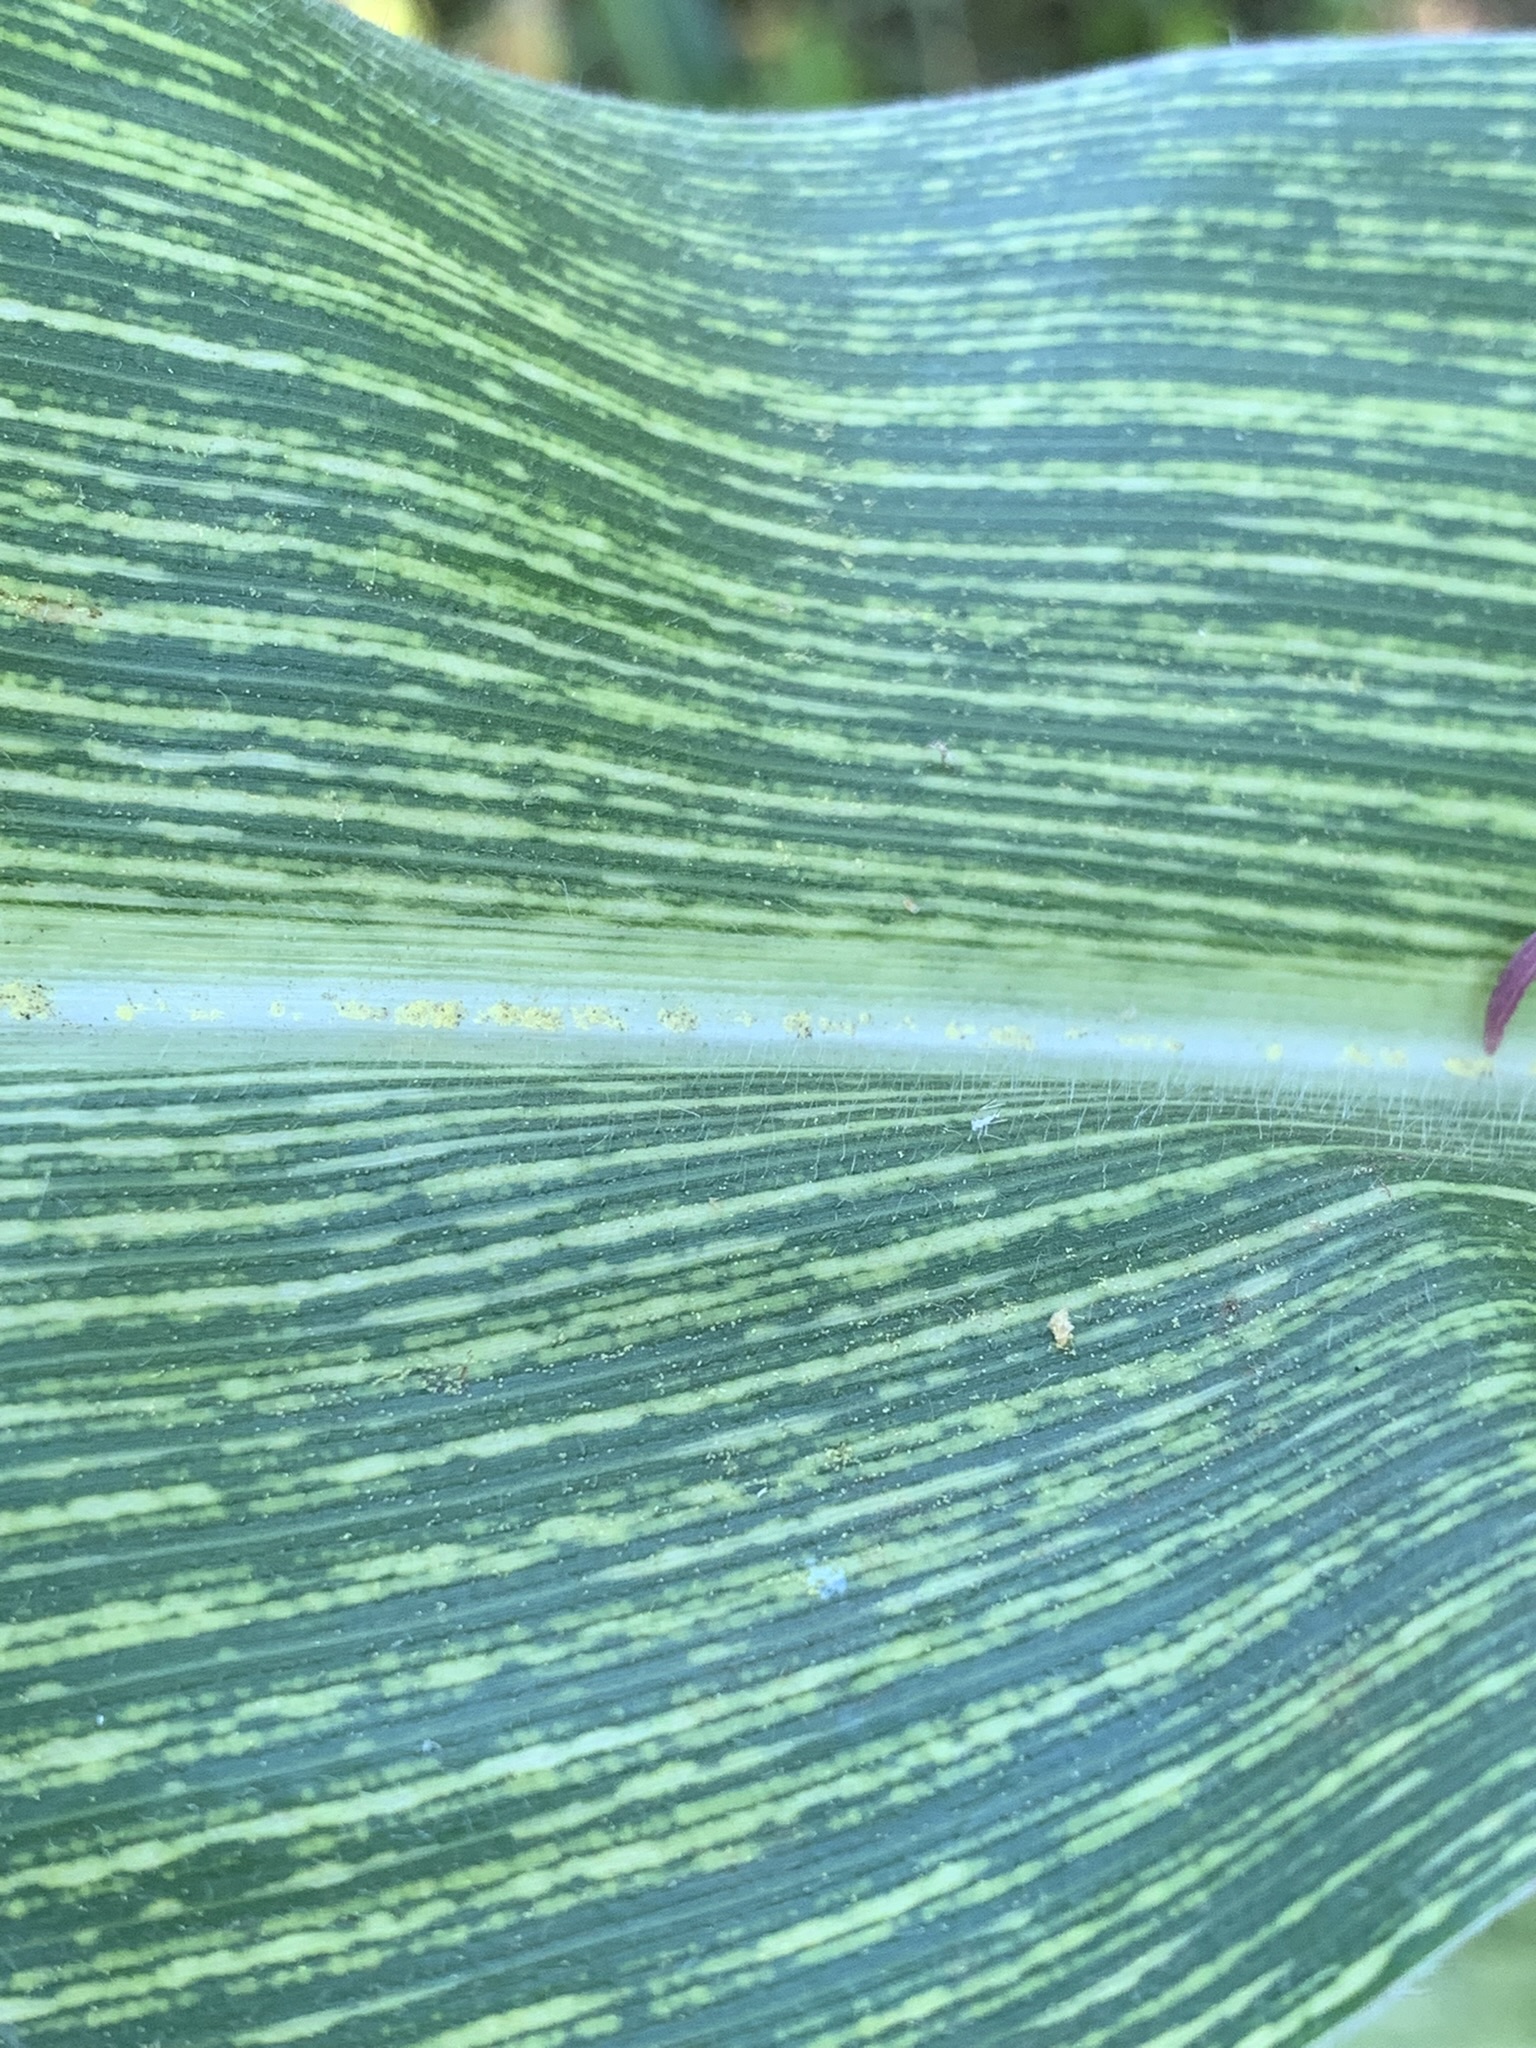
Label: MSV